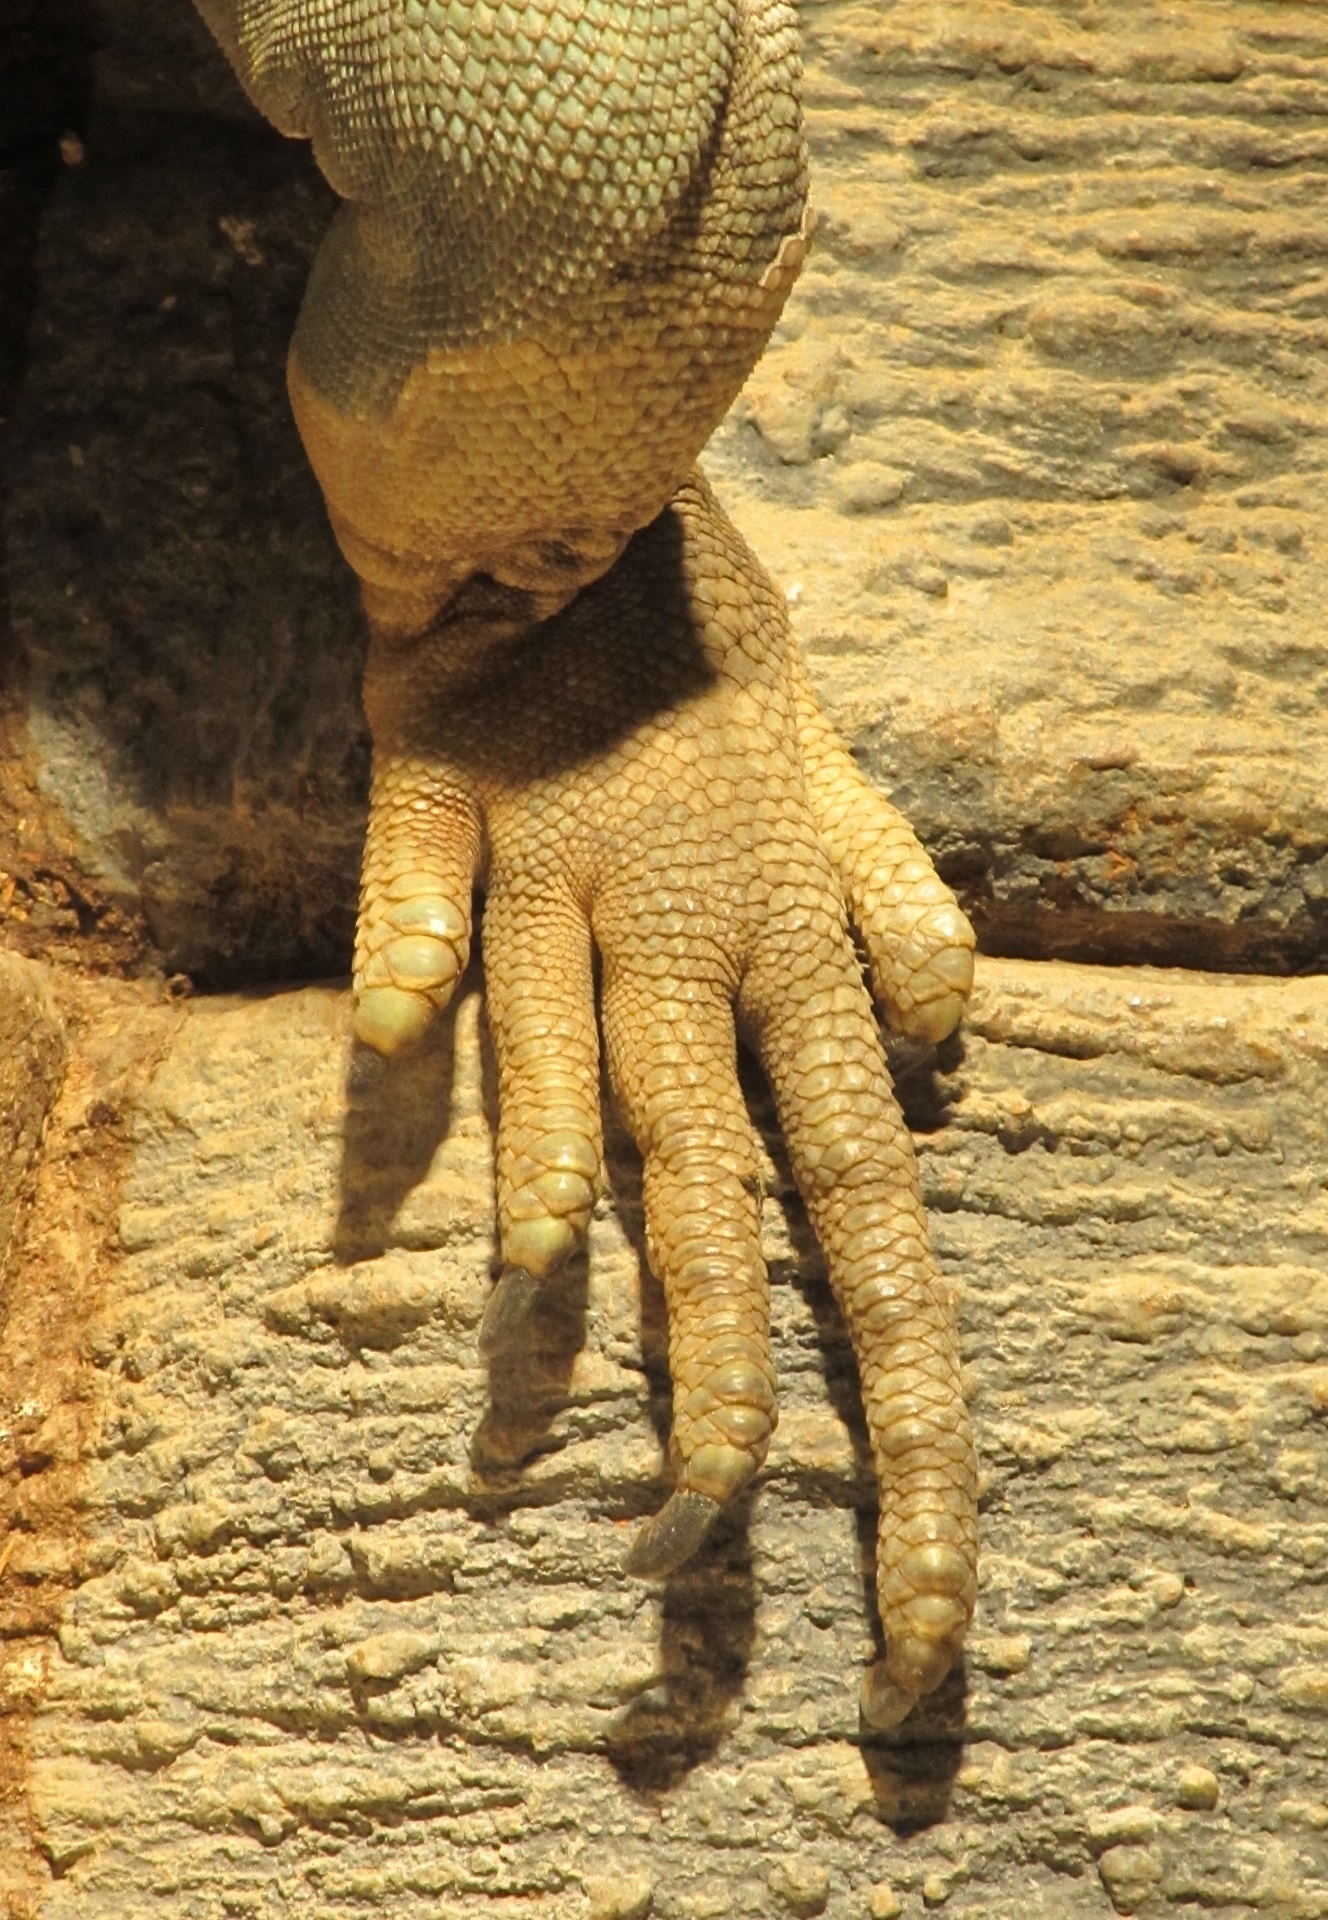
nature, sand, animal, wildlife, zoo, foot, reptile, lizard, close up, enclosure, sculpture, captivity, toes, jamaica, nails, exotic, resting, scales, rare, critically endangered, jamaican iguana, cyclura collei